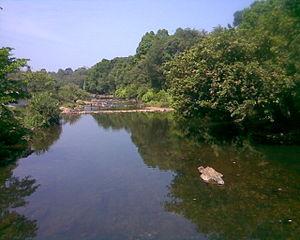
Le district de Kannur est un des quatorze districts de l'État du Kerala en Inde.